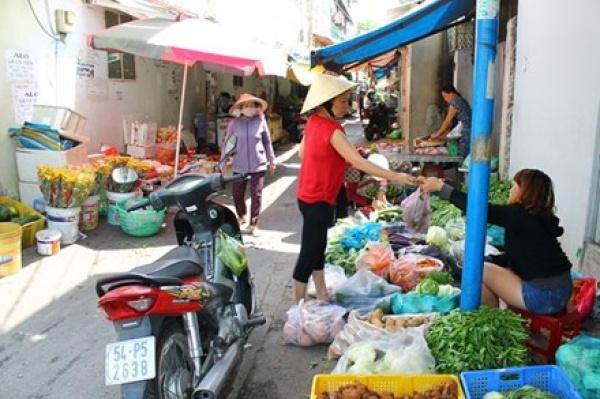
có một người phụ nữ mặc áo đỏ đang mua hàng trong chợ